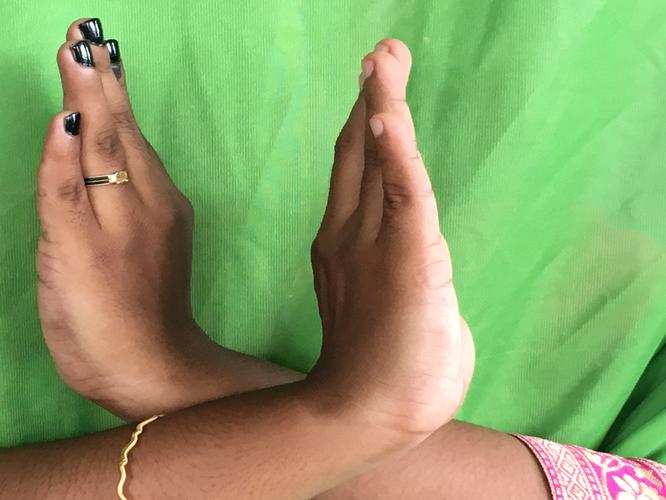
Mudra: Swastikam
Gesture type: double_hand